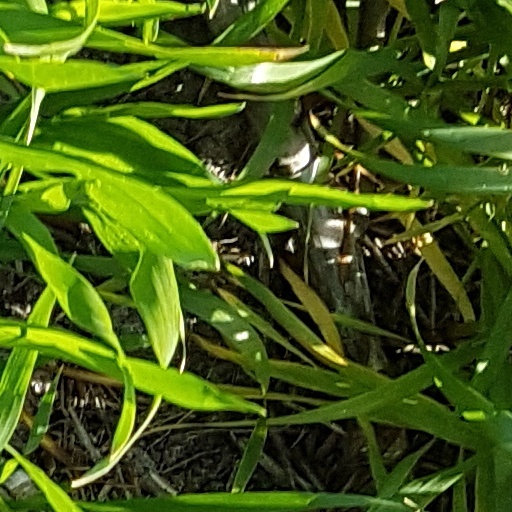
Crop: wheat